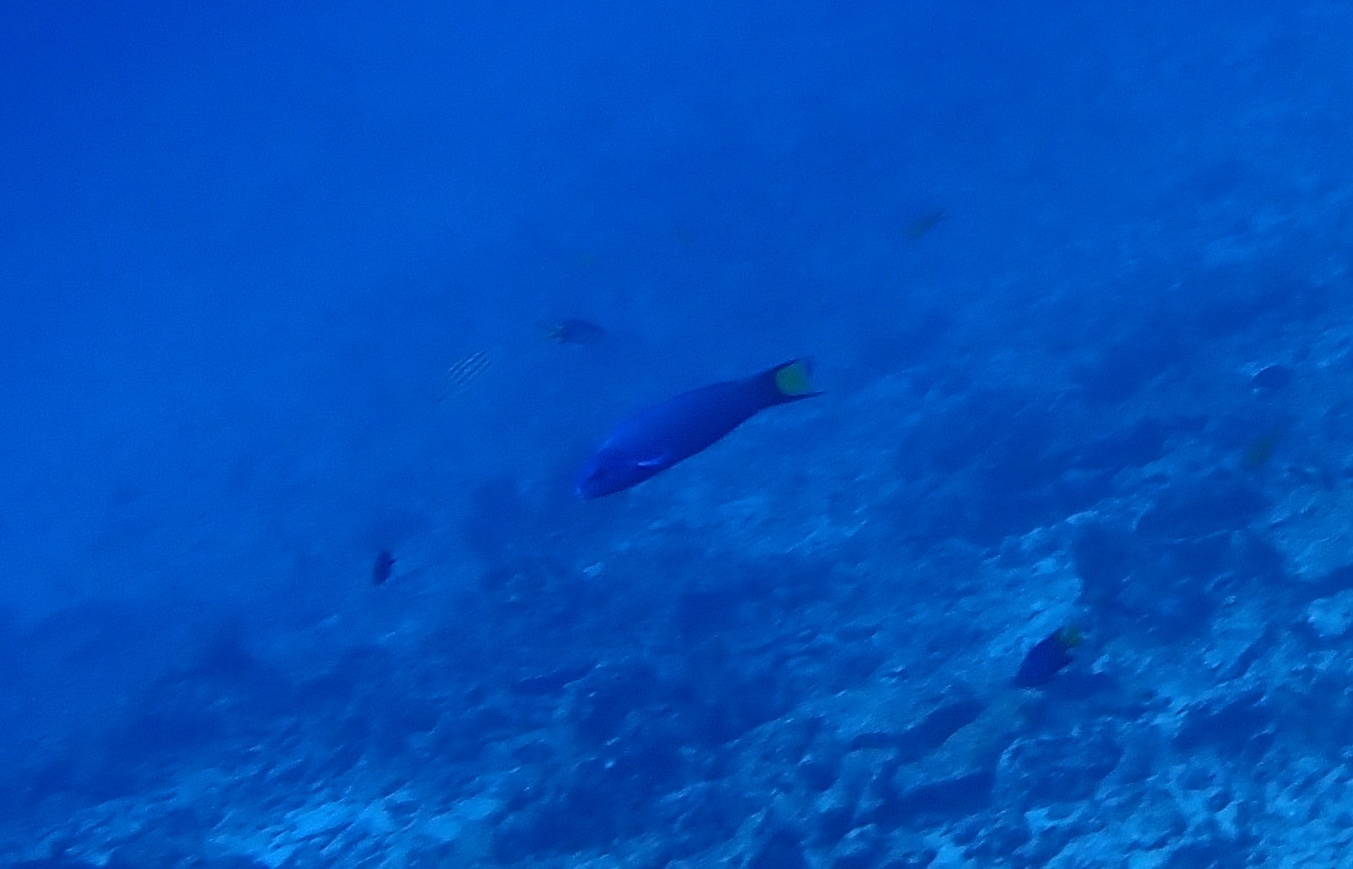
Thalassoma lunare (Moon Wrasse)